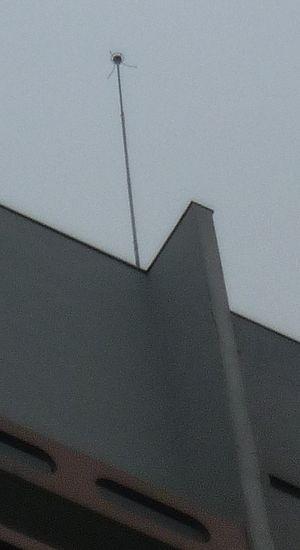
La tour Beaugrenelle, également connue sous le nom de Tour H15 est un gratte-ciel résidentiel situé dans le quartier du Front de Seine, dans le 15ᵉ arrondissement de Paris, en France.